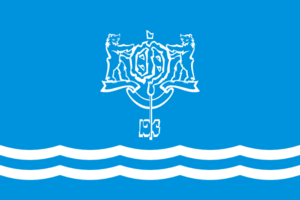
Juzjno-Sakhalinsk
Juzjno-Sakhalinsk er en by i Sakhalin oblast i den Fjernøstlige del af Den Russiske Føderation. Byen har 194.882 indbyggere.